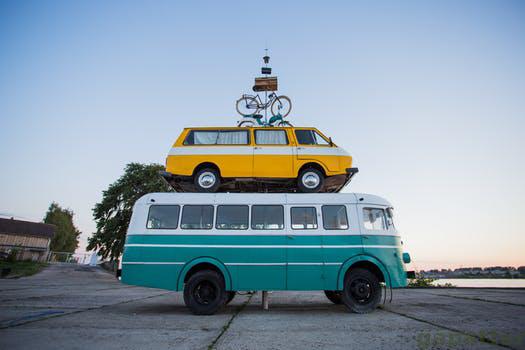
Label: Watermark